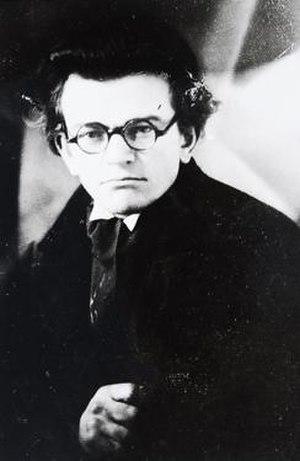
Dimo Todorovski, né à Thessalonique en 1910 et mort en 1983 à Skopje, était un sculpteur macédonien. Son travail est en partie exposé au musée d'art contemporain de Skopje. Il a surtout réalisé des portraits et des monuments publics, aujourd'hui exposés à travers la République de Macédoine. Son œuvre la plus célèbre est le mémorial de Metchkin Kamen, à Krouchevo, qui commémore une bataille ayant eu lieu pendant l'Insurrection d'Ilinden, en 1903.